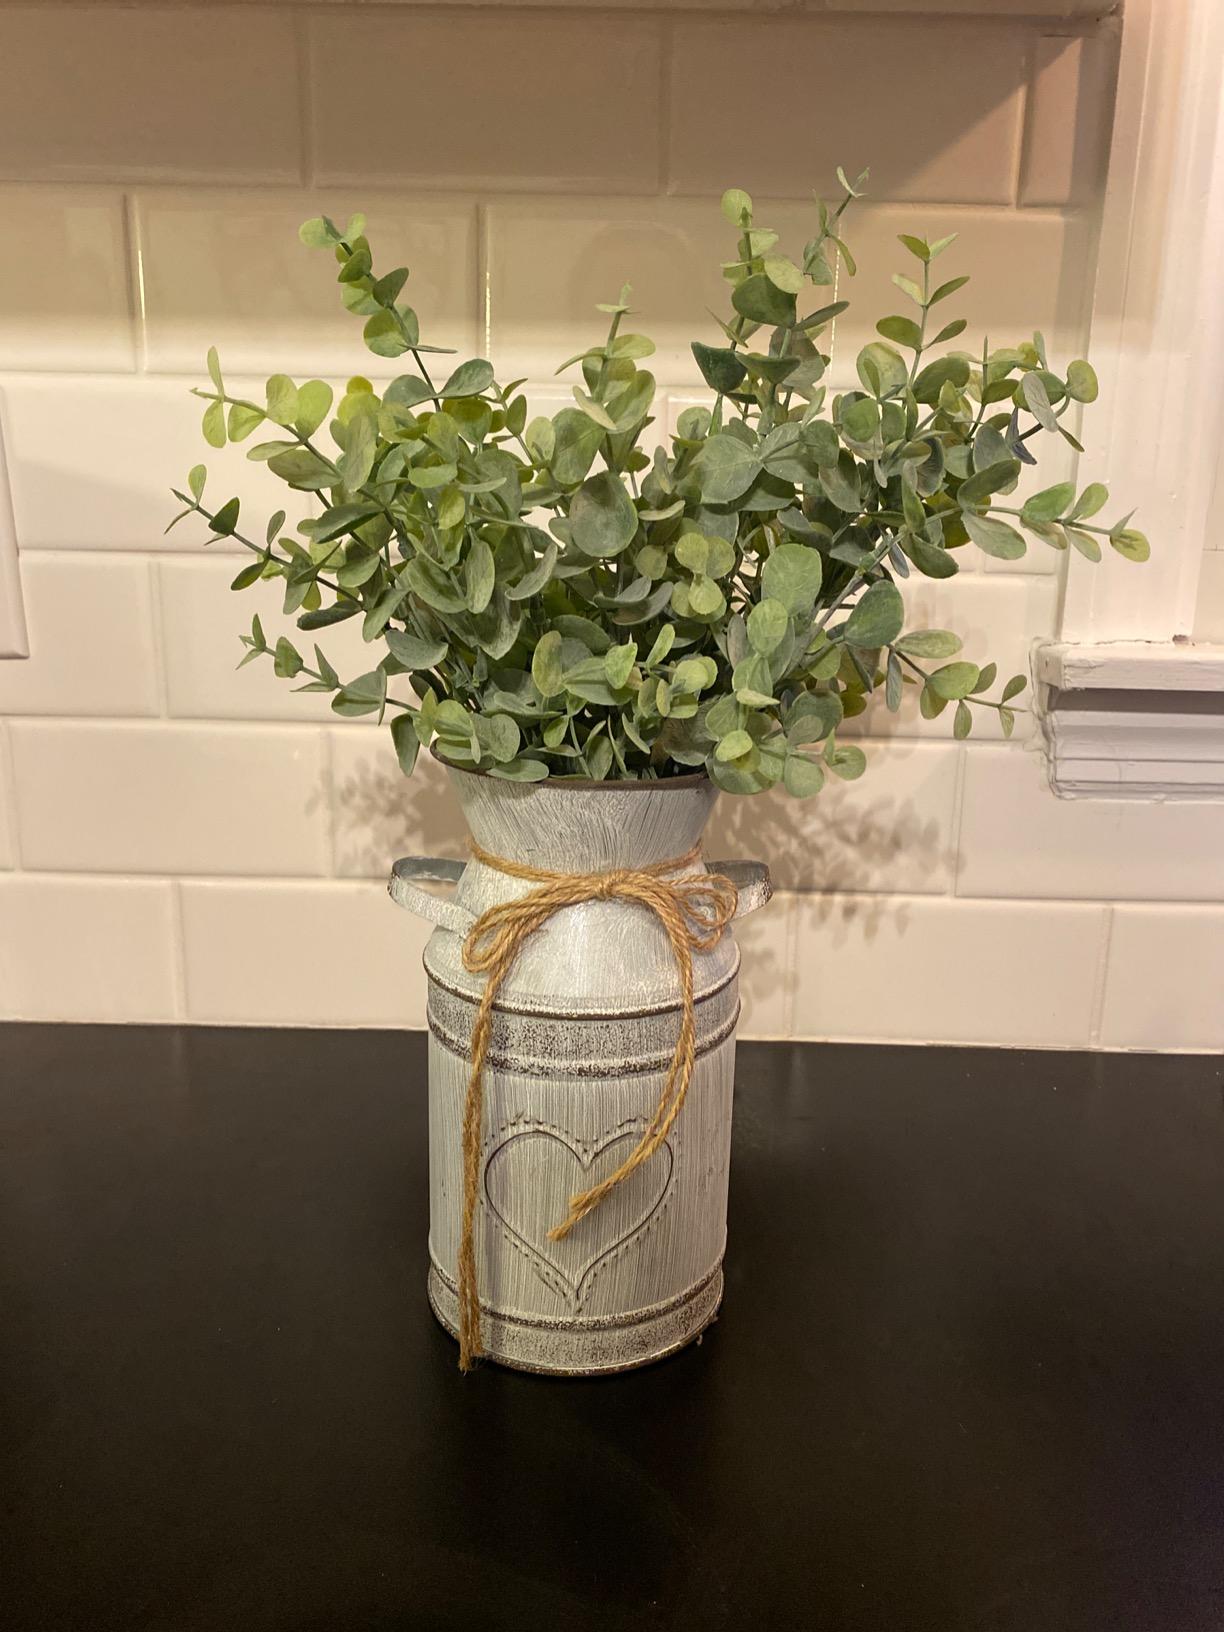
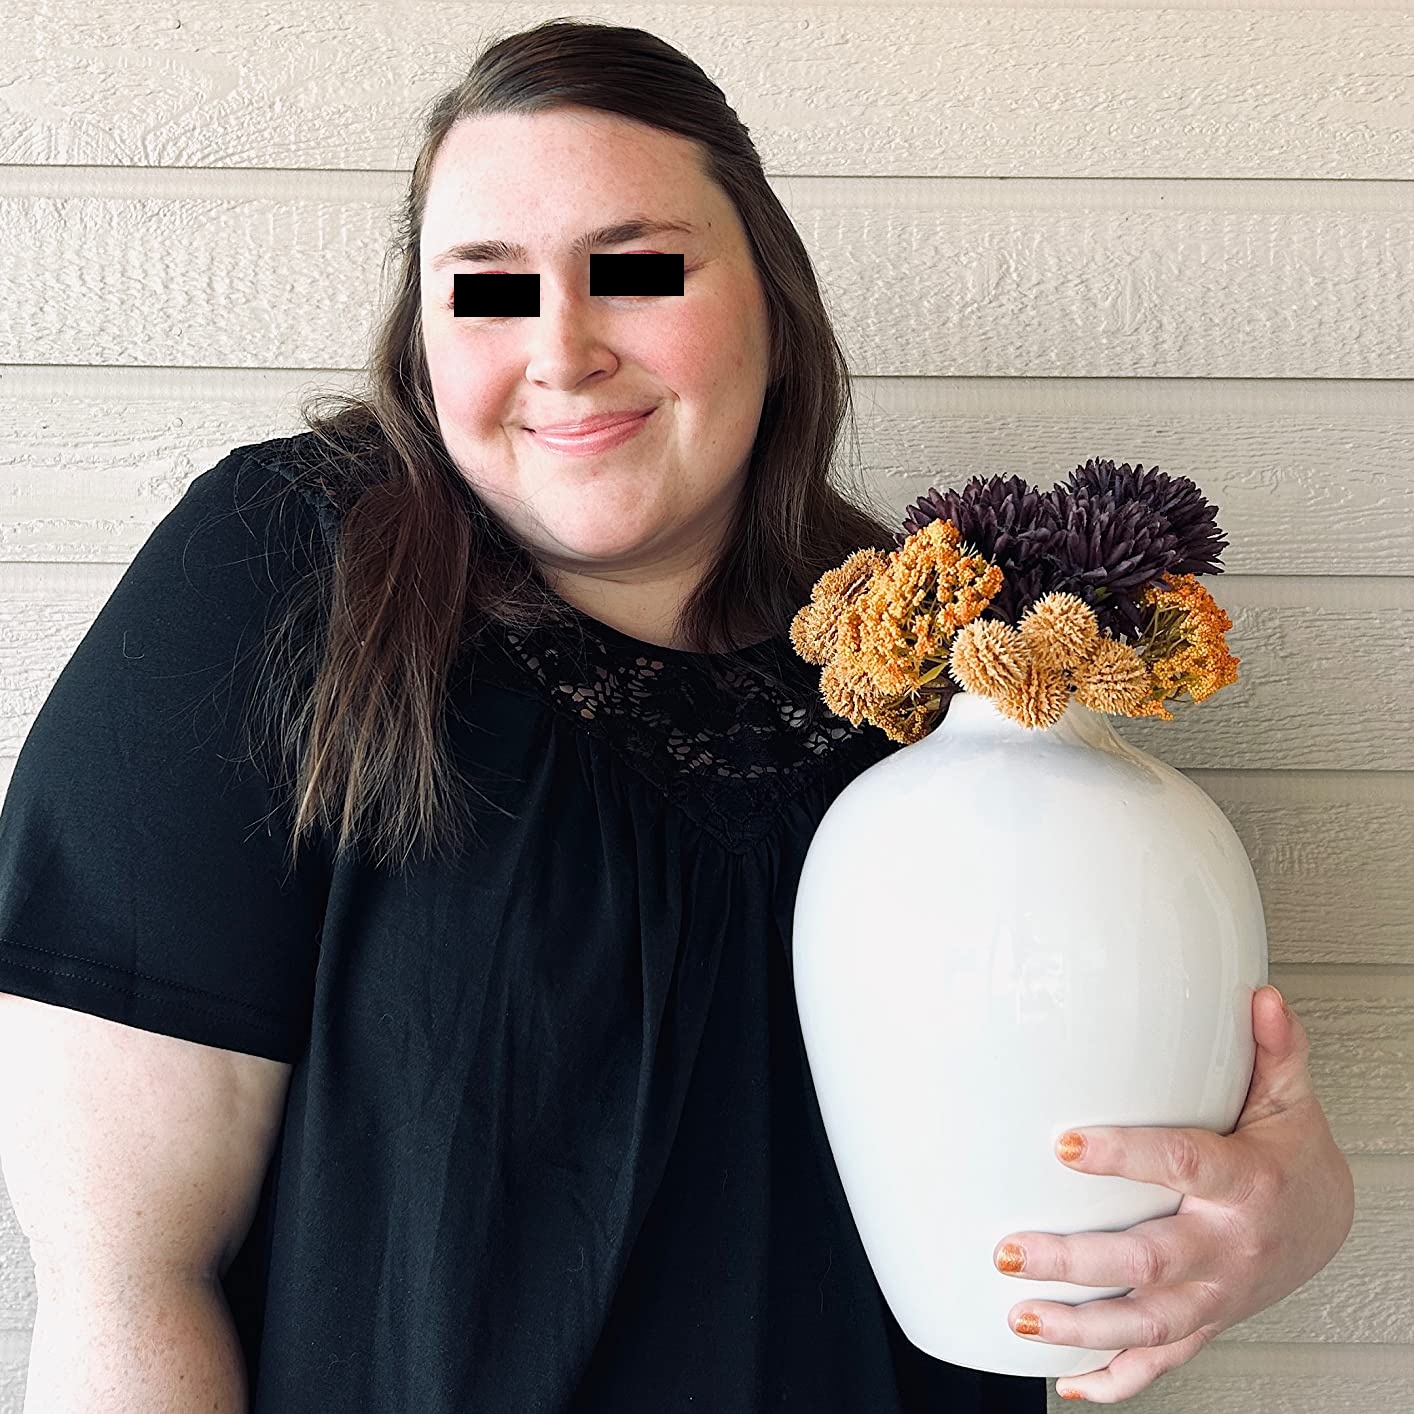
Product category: vase
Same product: no